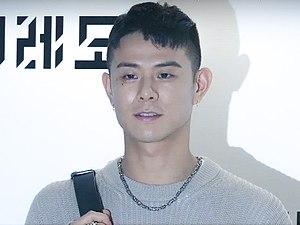
Lim Sungbin, mieux connu sous le nom de scène Beenzino est un rappeur sud-coréen. Il est actuellement sous Illionaire Records. Beenzino fait sa première apparition publique officielle au "Hustle Real Hard Concert" de Dok2 le 5 juin 2011. Son nom de scène provient d'une parodie du nom du rappeur américain Benzino.